Eunice Wishart

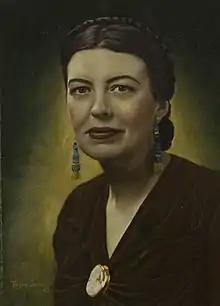
Painting of Wishart from 1957

Eunice Wishart (8 October 1898 – 14 November 1982) was the first female alderman and the first female mayor of Port Arthur, Ontario, serving 1956-1958 as mayor, and 1948-1952, 1954-1955, Nov 15-Dec 1960 as alderman.